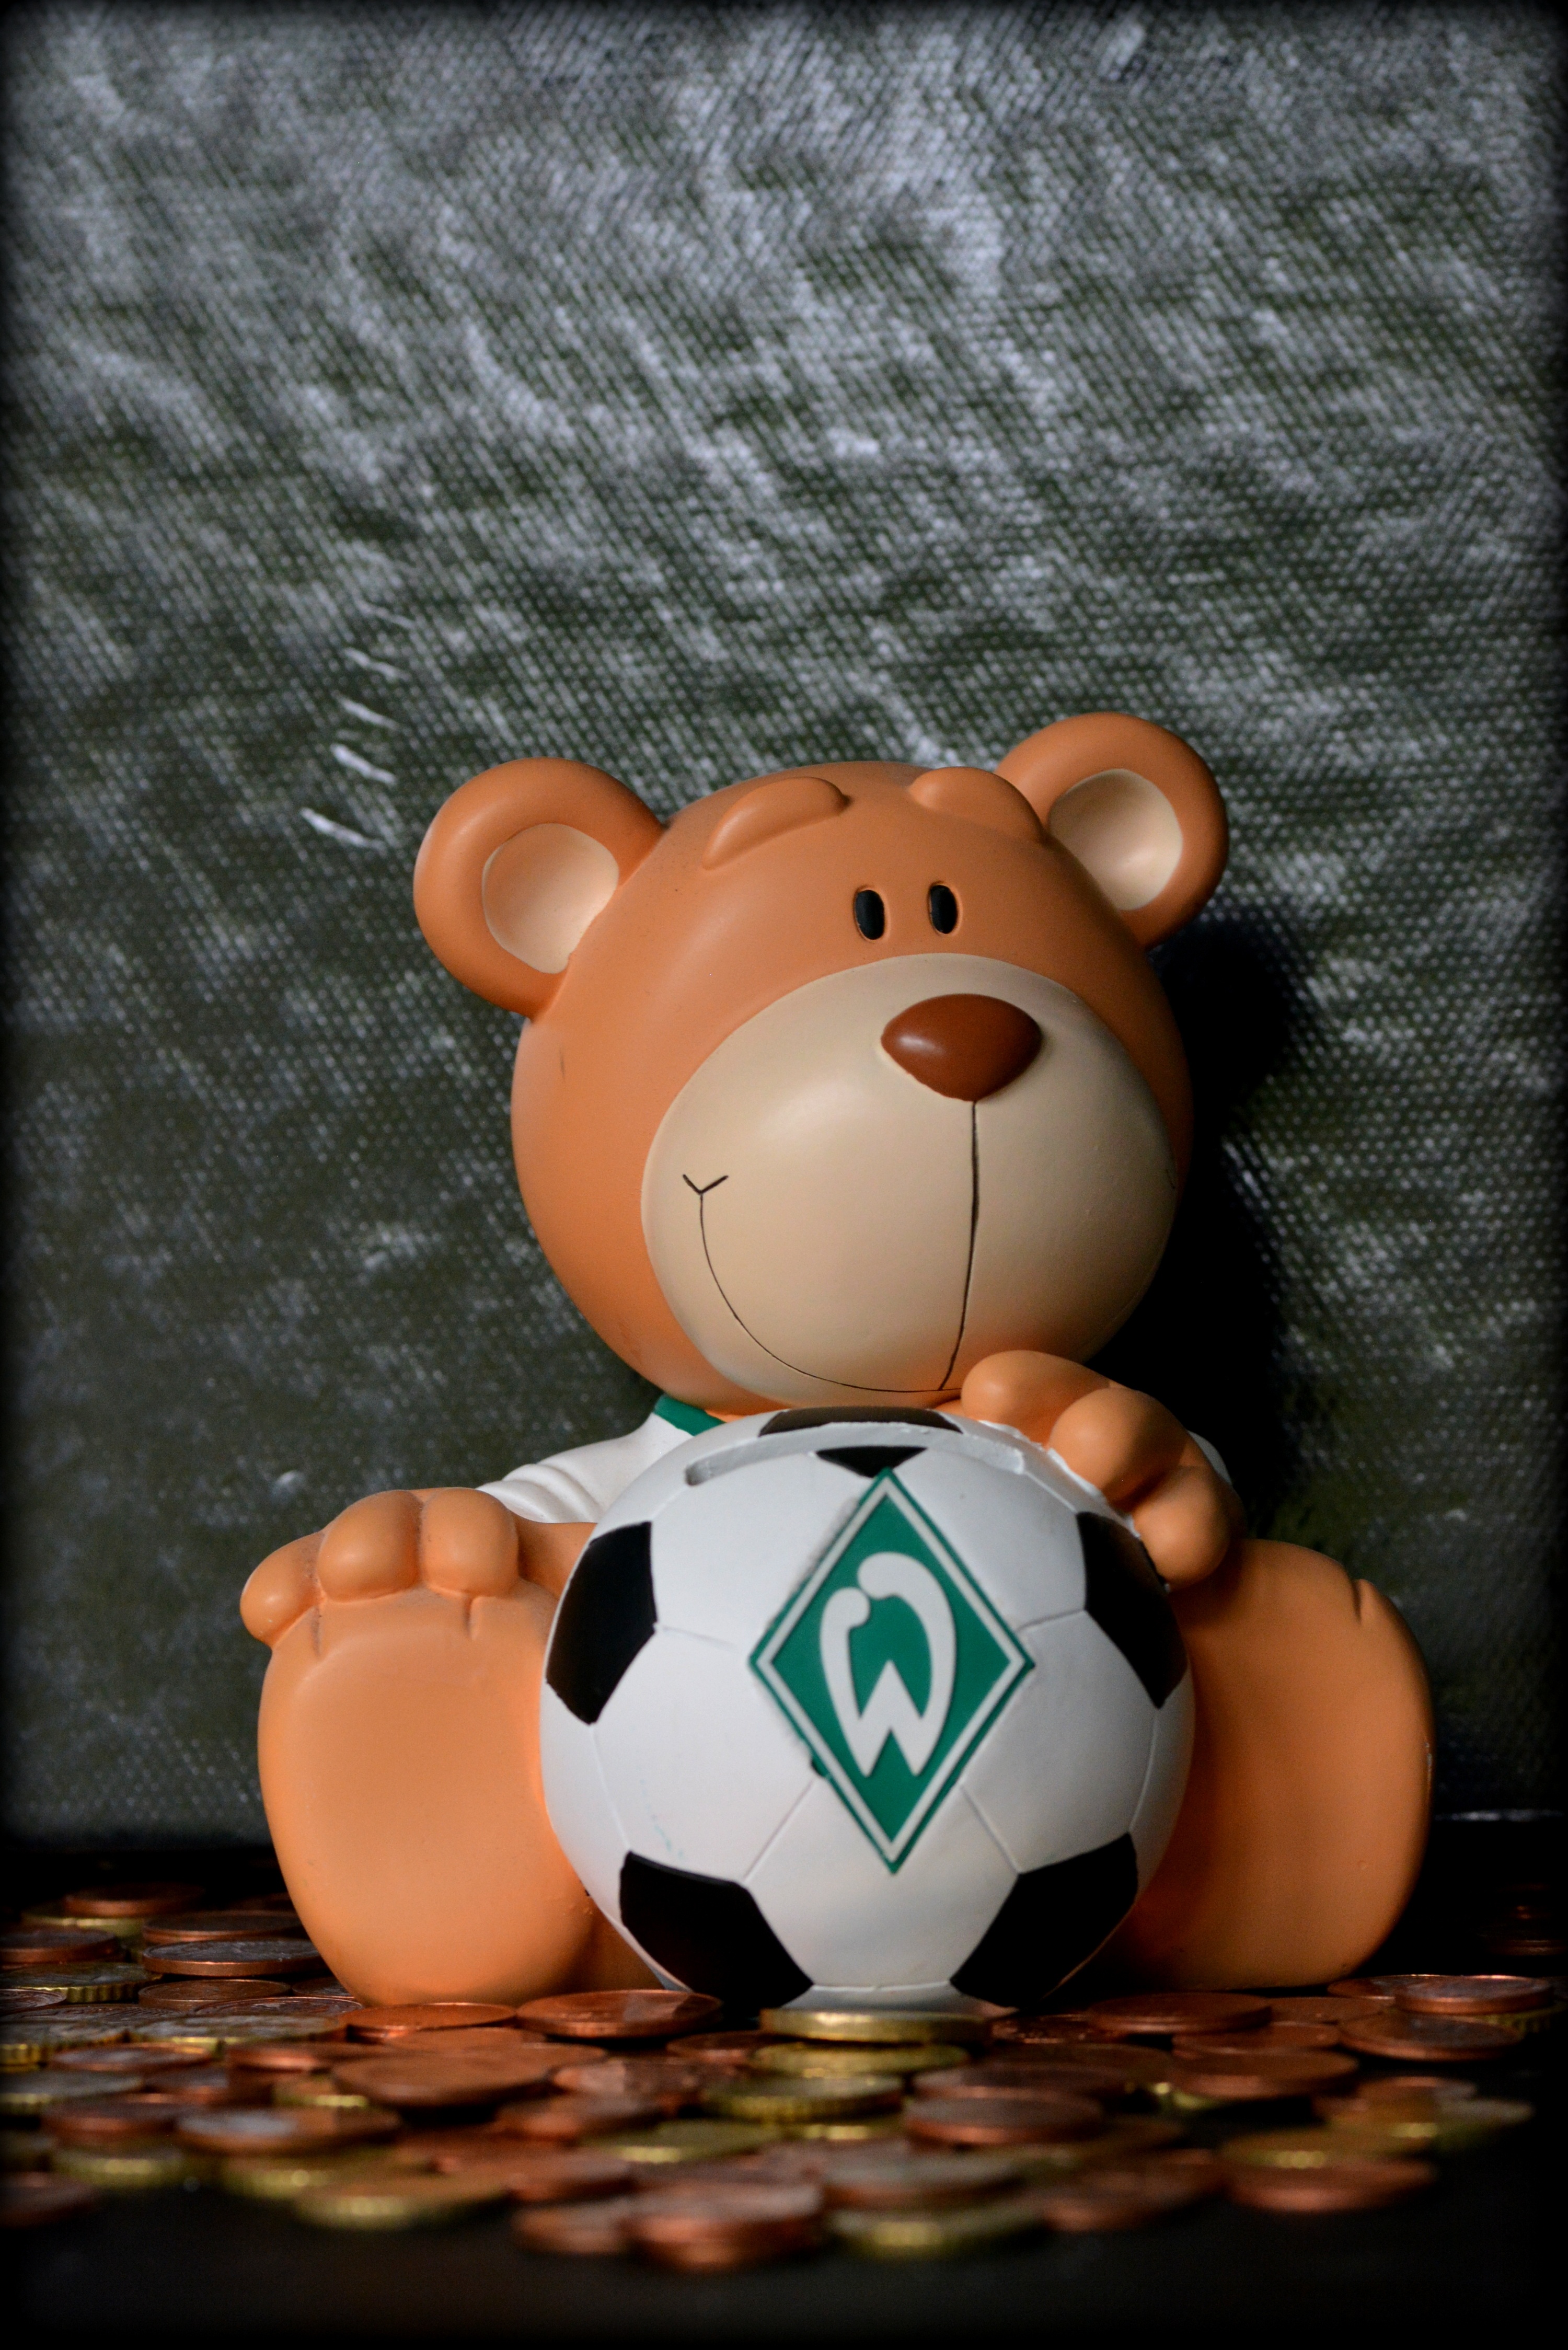
money, football, toy, teddy bear, euro, piggy bank, werder, werderbremen, fan articles, fanartikel